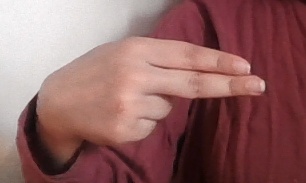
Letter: ain